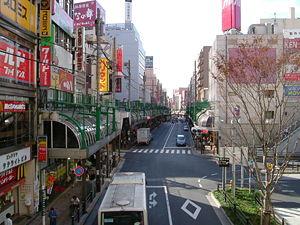
Adachi est un des vingt-trois arrondissements spéciaux, formant l'ancienne ville de Tokyo, au Japon. L'arrondissement a été fondé en 1932.